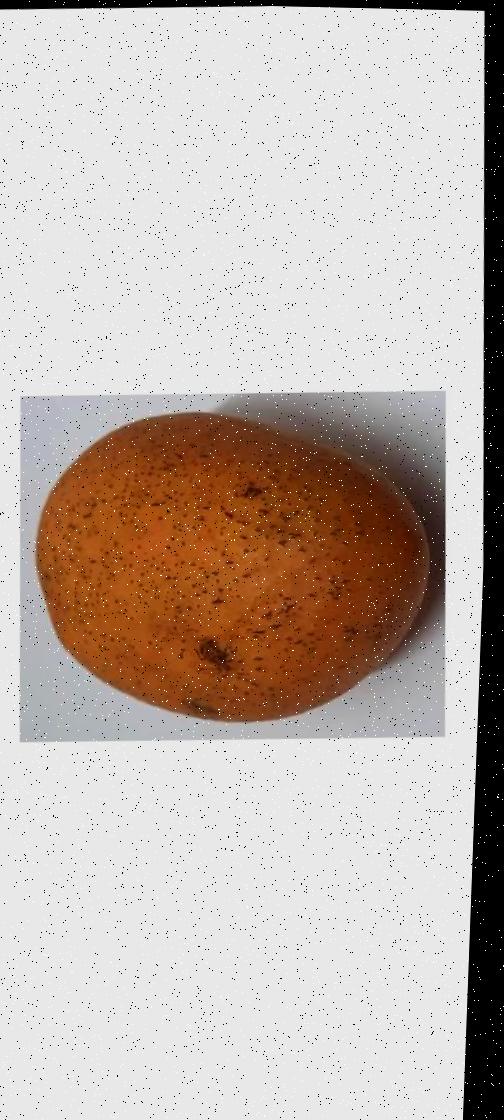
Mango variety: Ashshina Classic